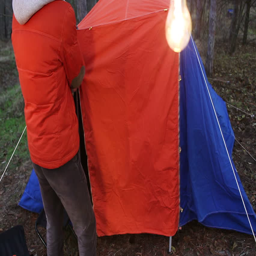
evening autumn forest , mother and son out of the tent